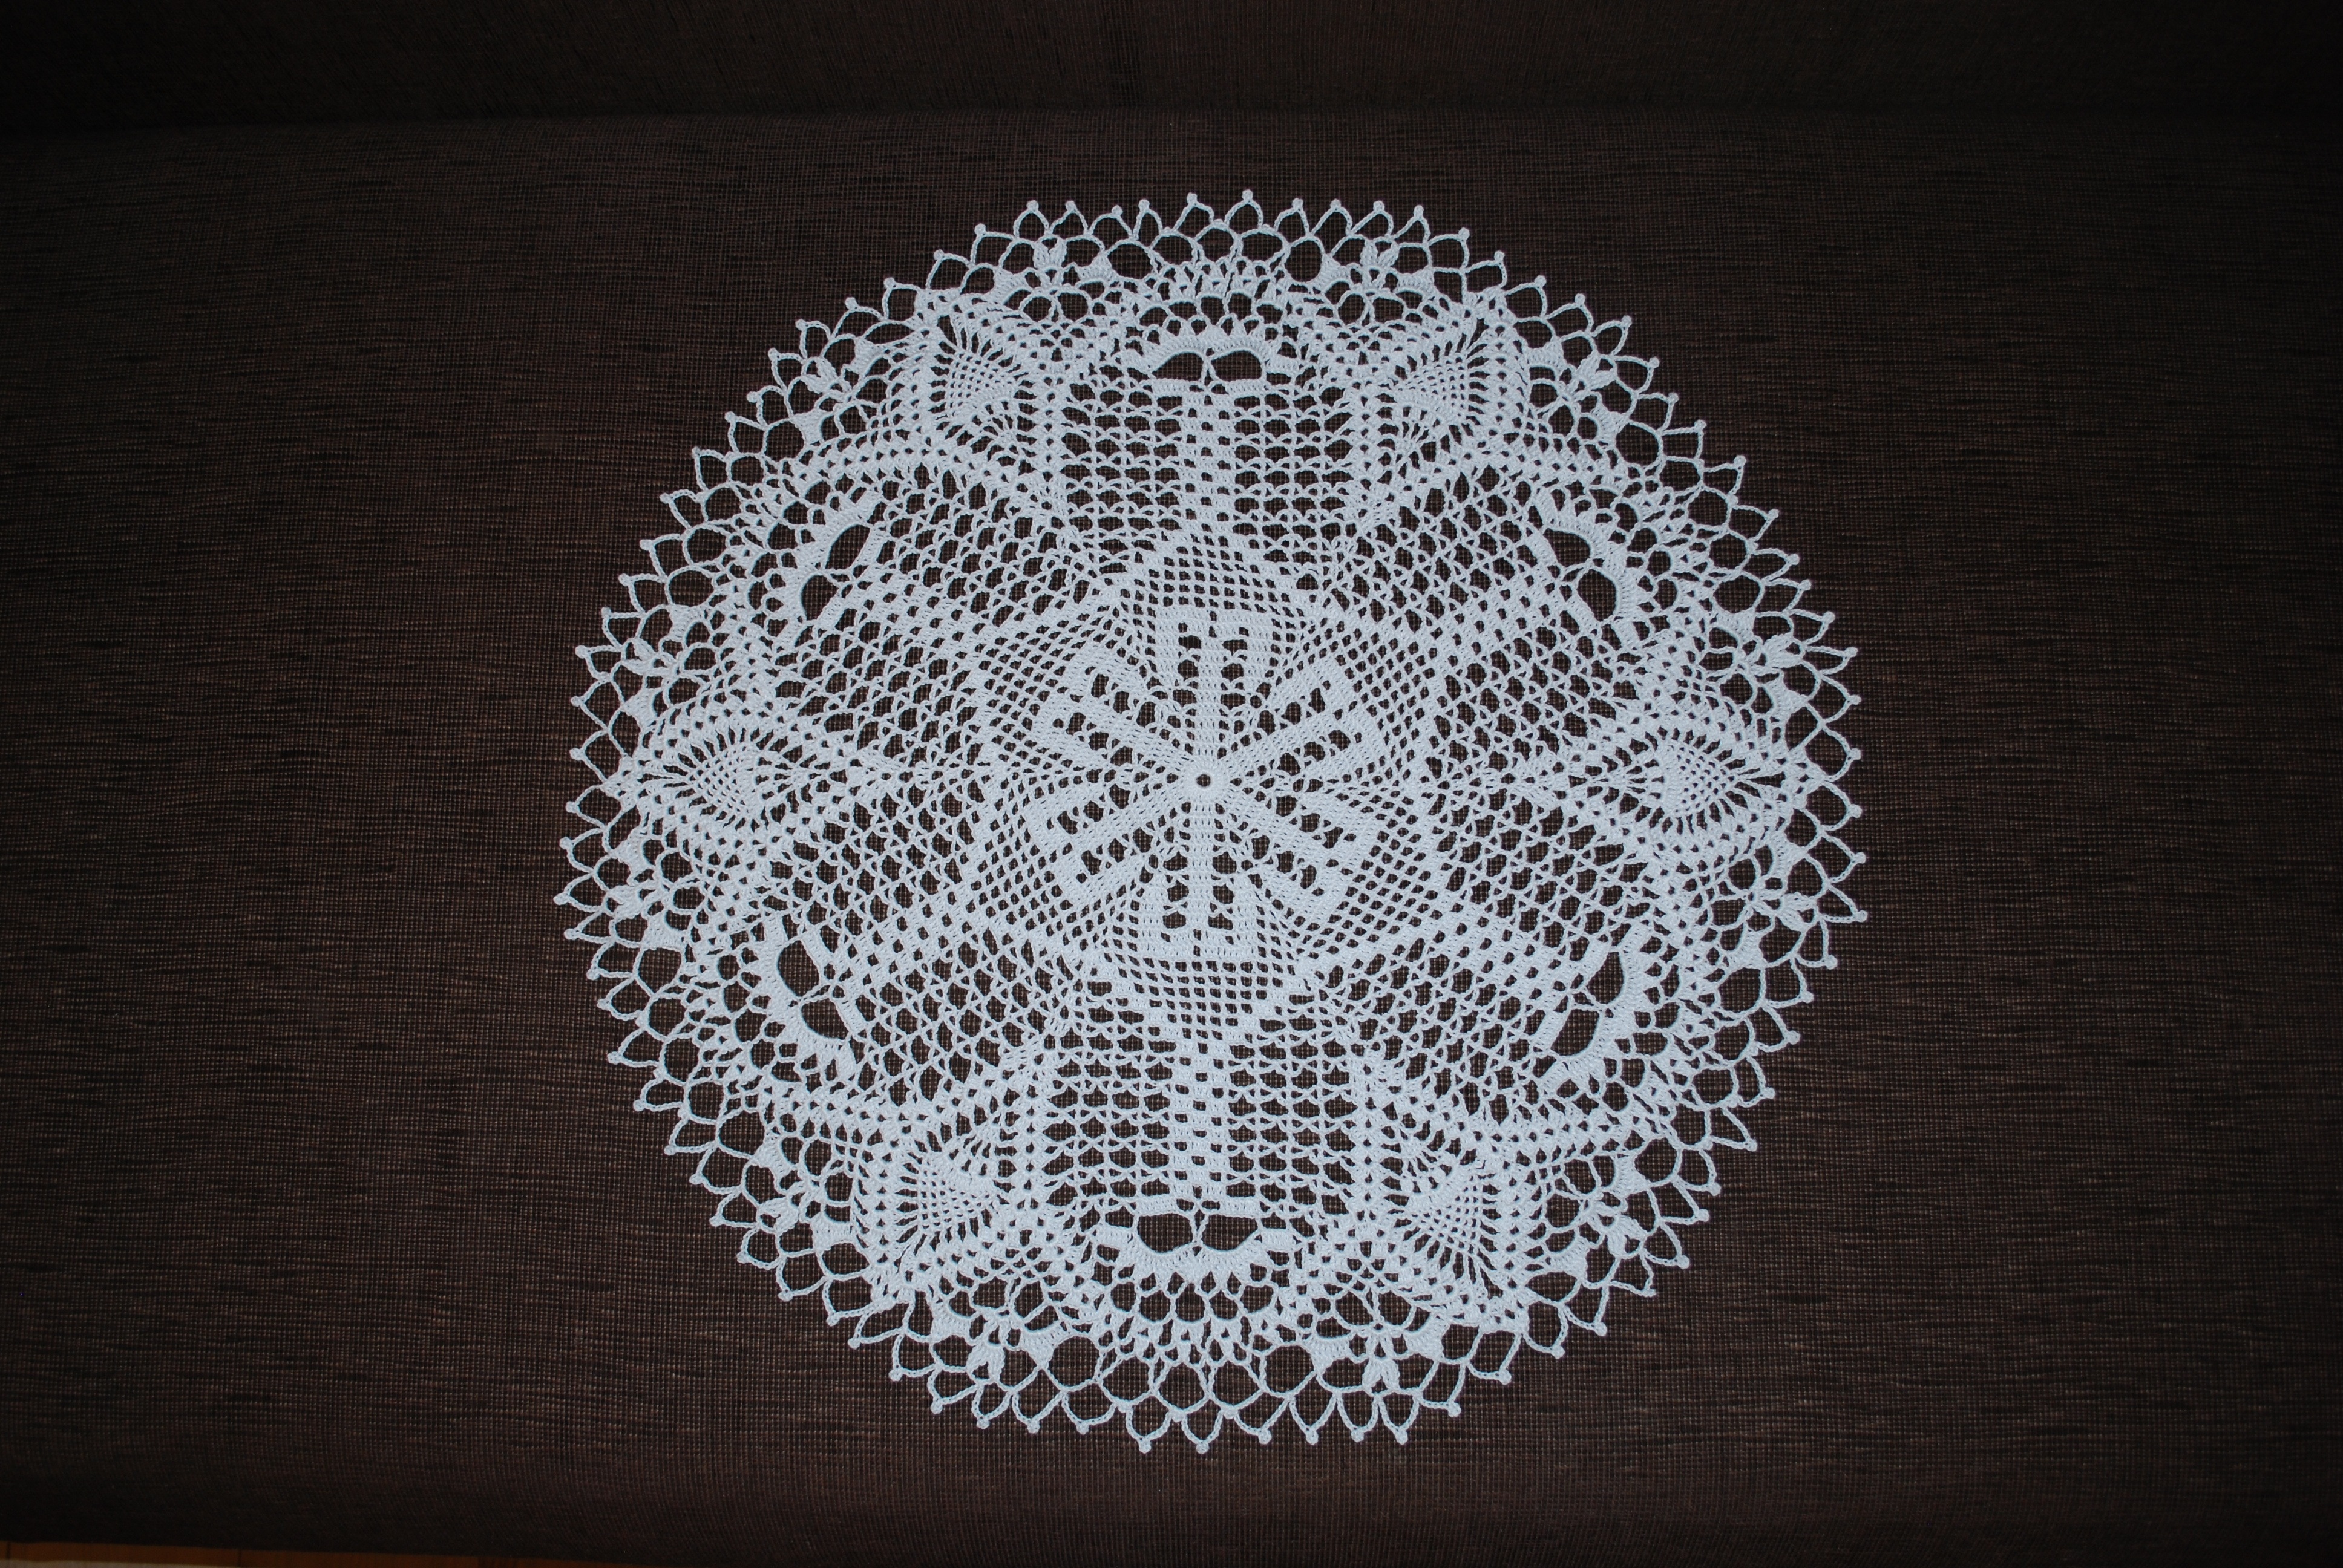
table, white, interior, decoration, pattern, lace, lighting, decor, material, circle, napkin, tablecloth, crochet, textile, art, shape, doily